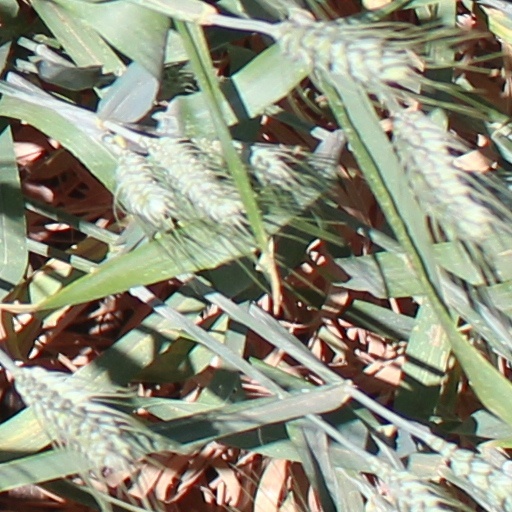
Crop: wheat